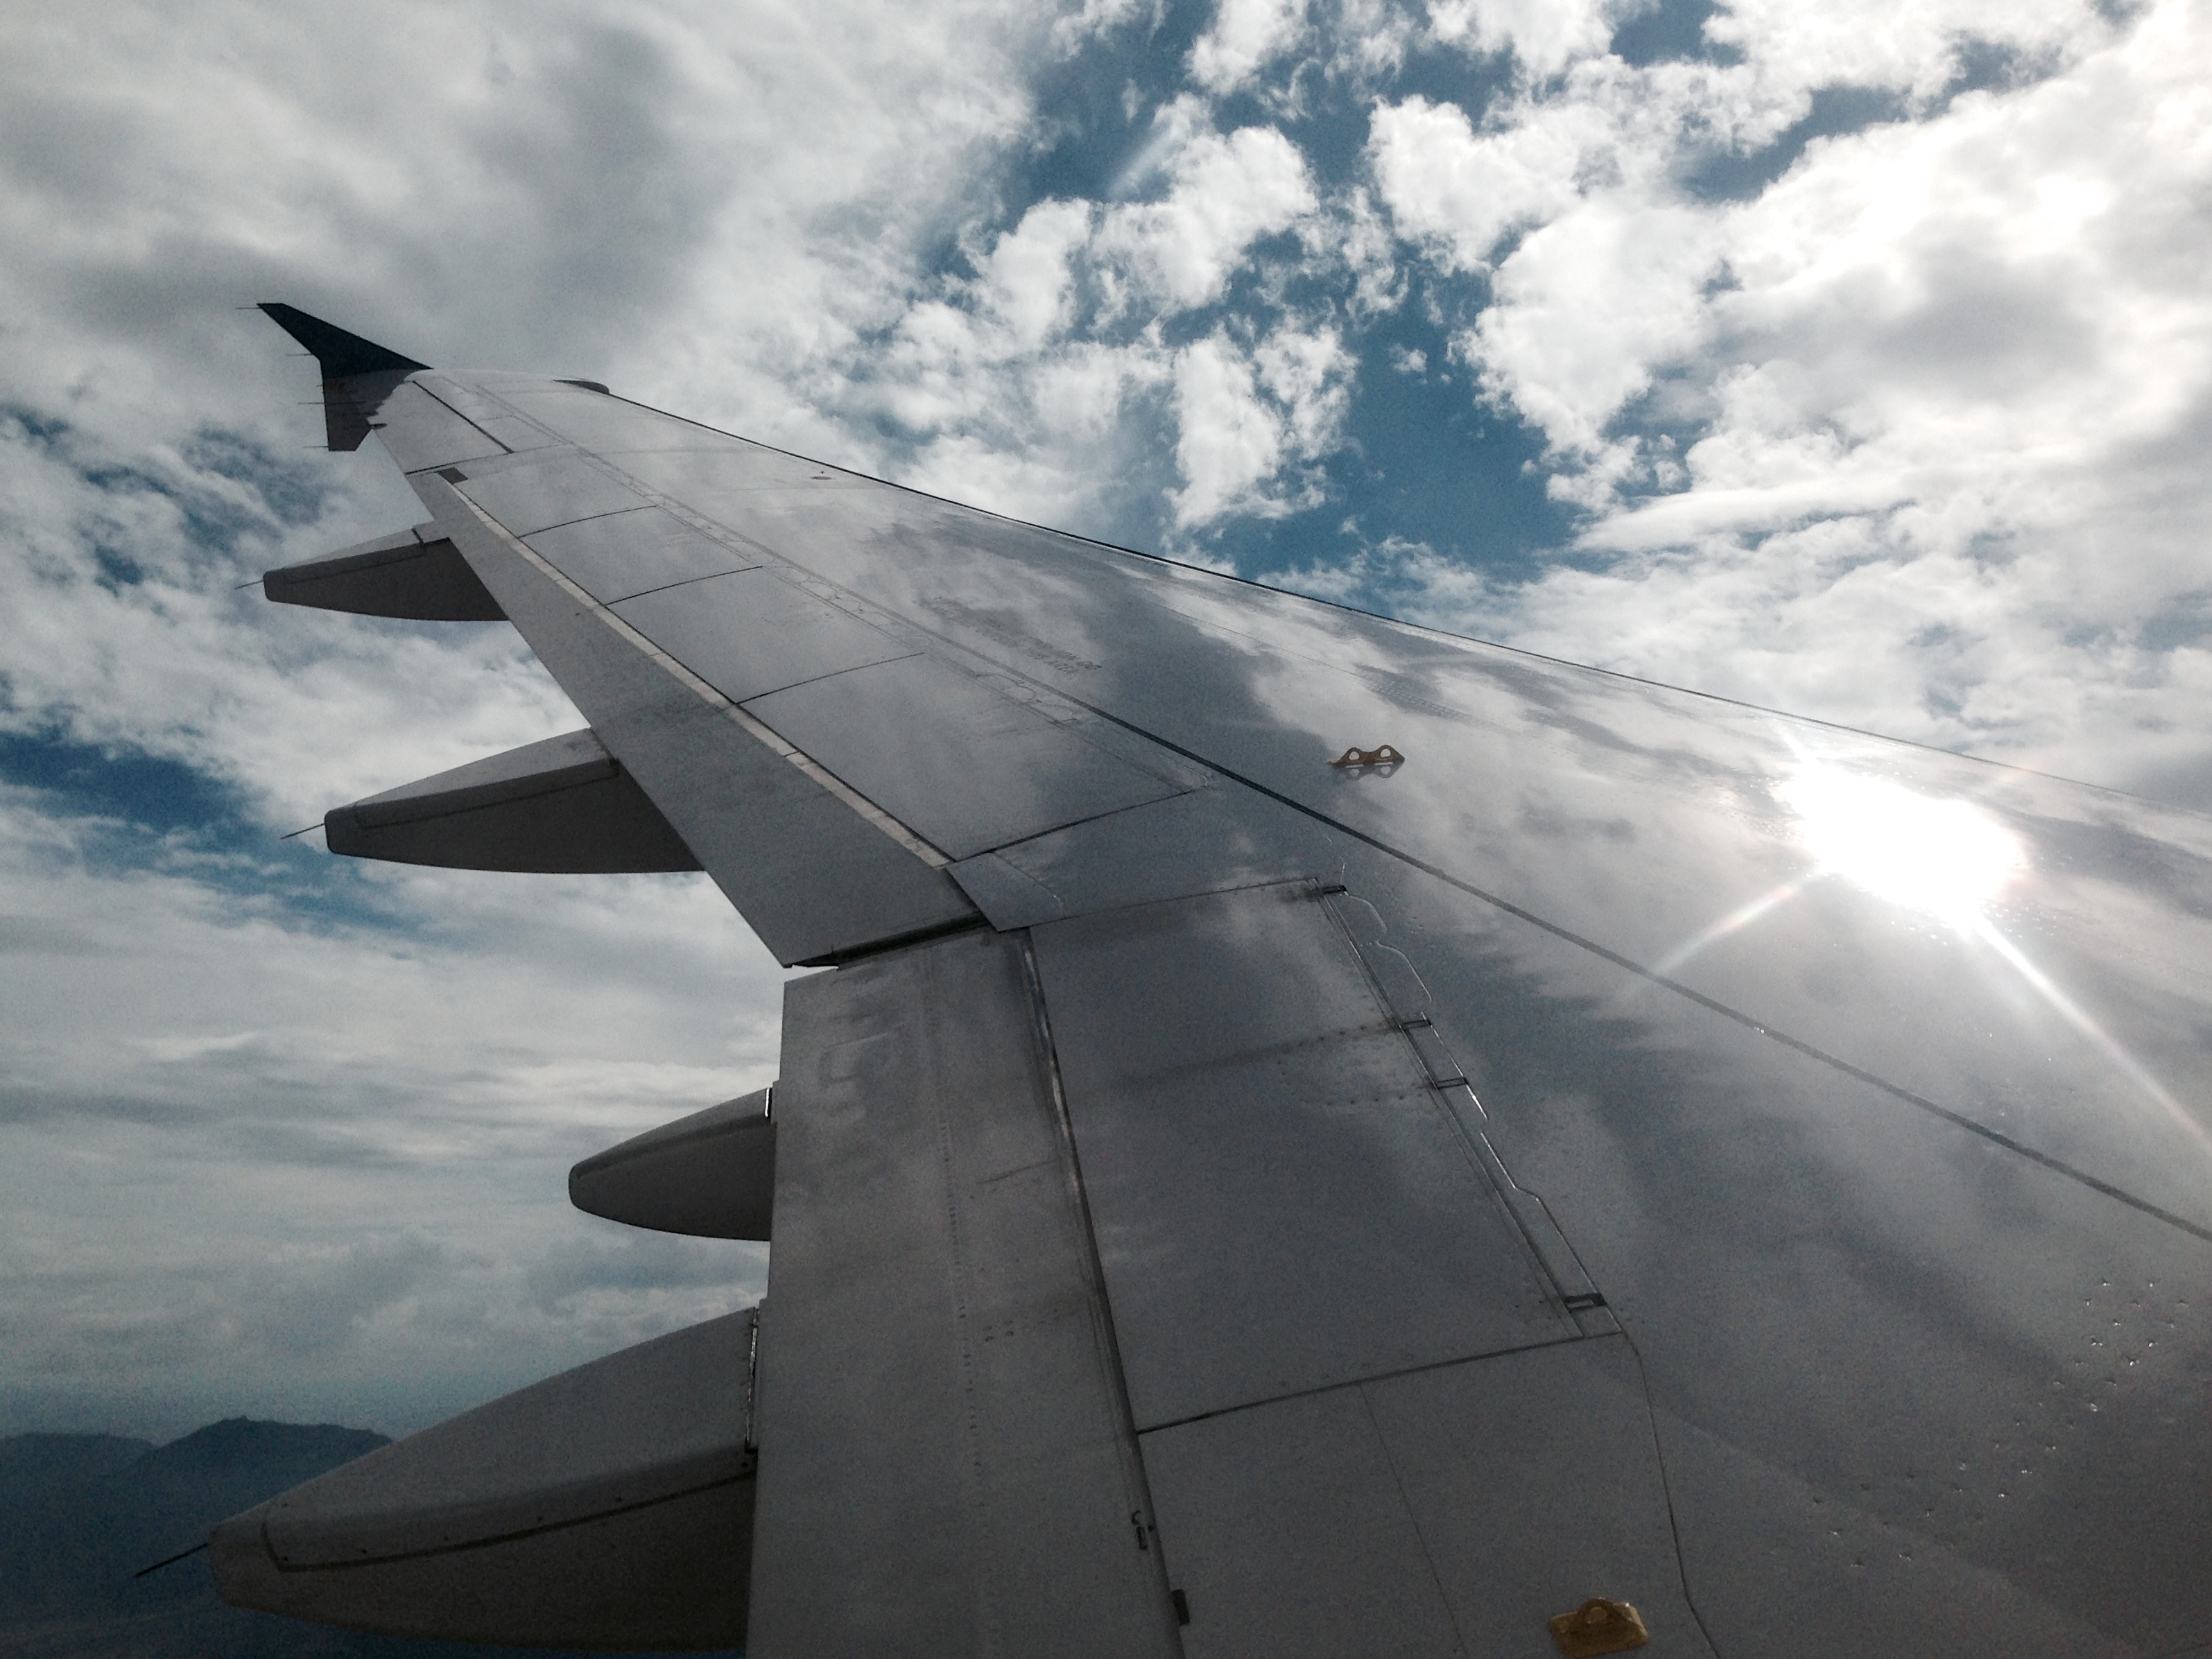
wing, cloud, sky, airplane, aircraft, vehicle, airline, aviation, flight, airliner, air force, jet aircraft, fighter aircraft, military aircraft, air travel, atmosphere of earth, mcdonnell douglas fa 18 hornet